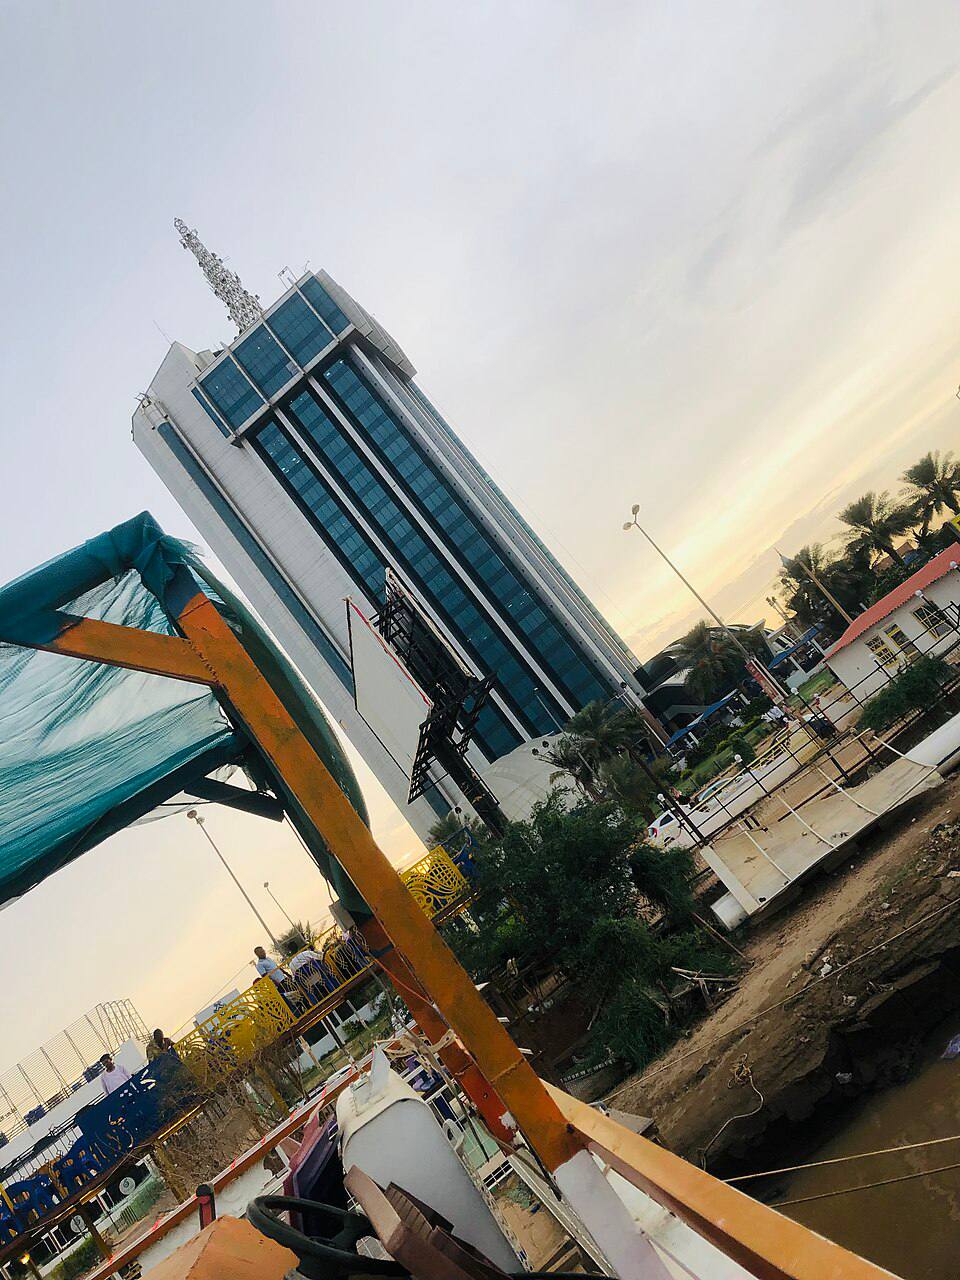
الوصف بالفصحى: برج الاتصالات، مطل على شارع النيل، وبجواره أشجار ومباني
الوصف بالعامية السودانية: برج الاتصالات فاتح في شارع النيل وجمبه شجر ومباني
التصنيف: Public Spaces & Infrastructure